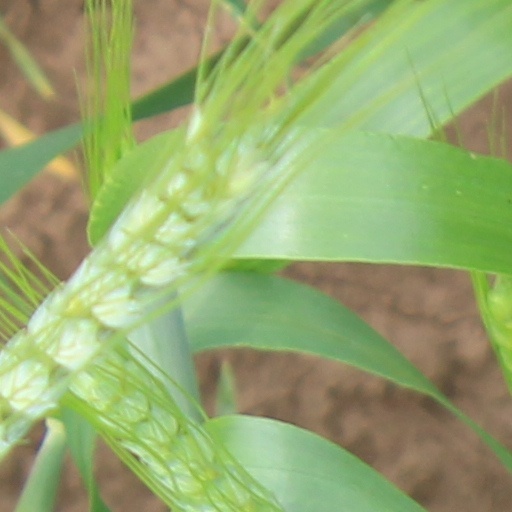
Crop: wheat